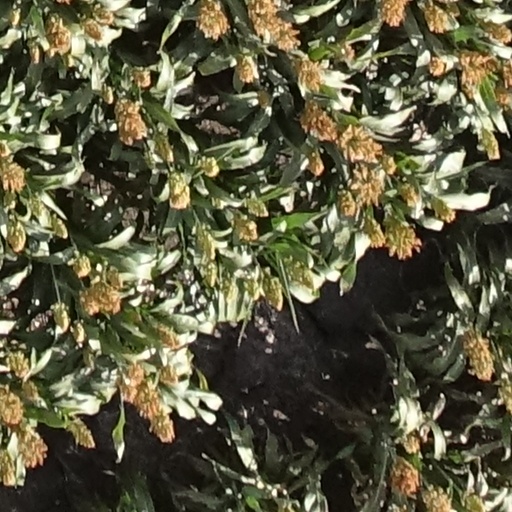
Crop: sorghum